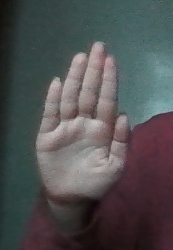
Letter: seen